Downtown Summerlin (shopping center)

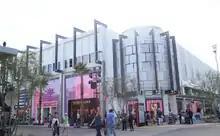
Shopping at Downtown Summerlin.

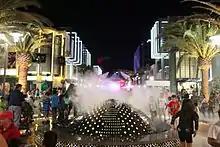
Downtown Summerlin at night.

Fashion retailers and new dining options were a primary focus for the mall upon its opening. Downtown Summerlin is home to the following major retailers: